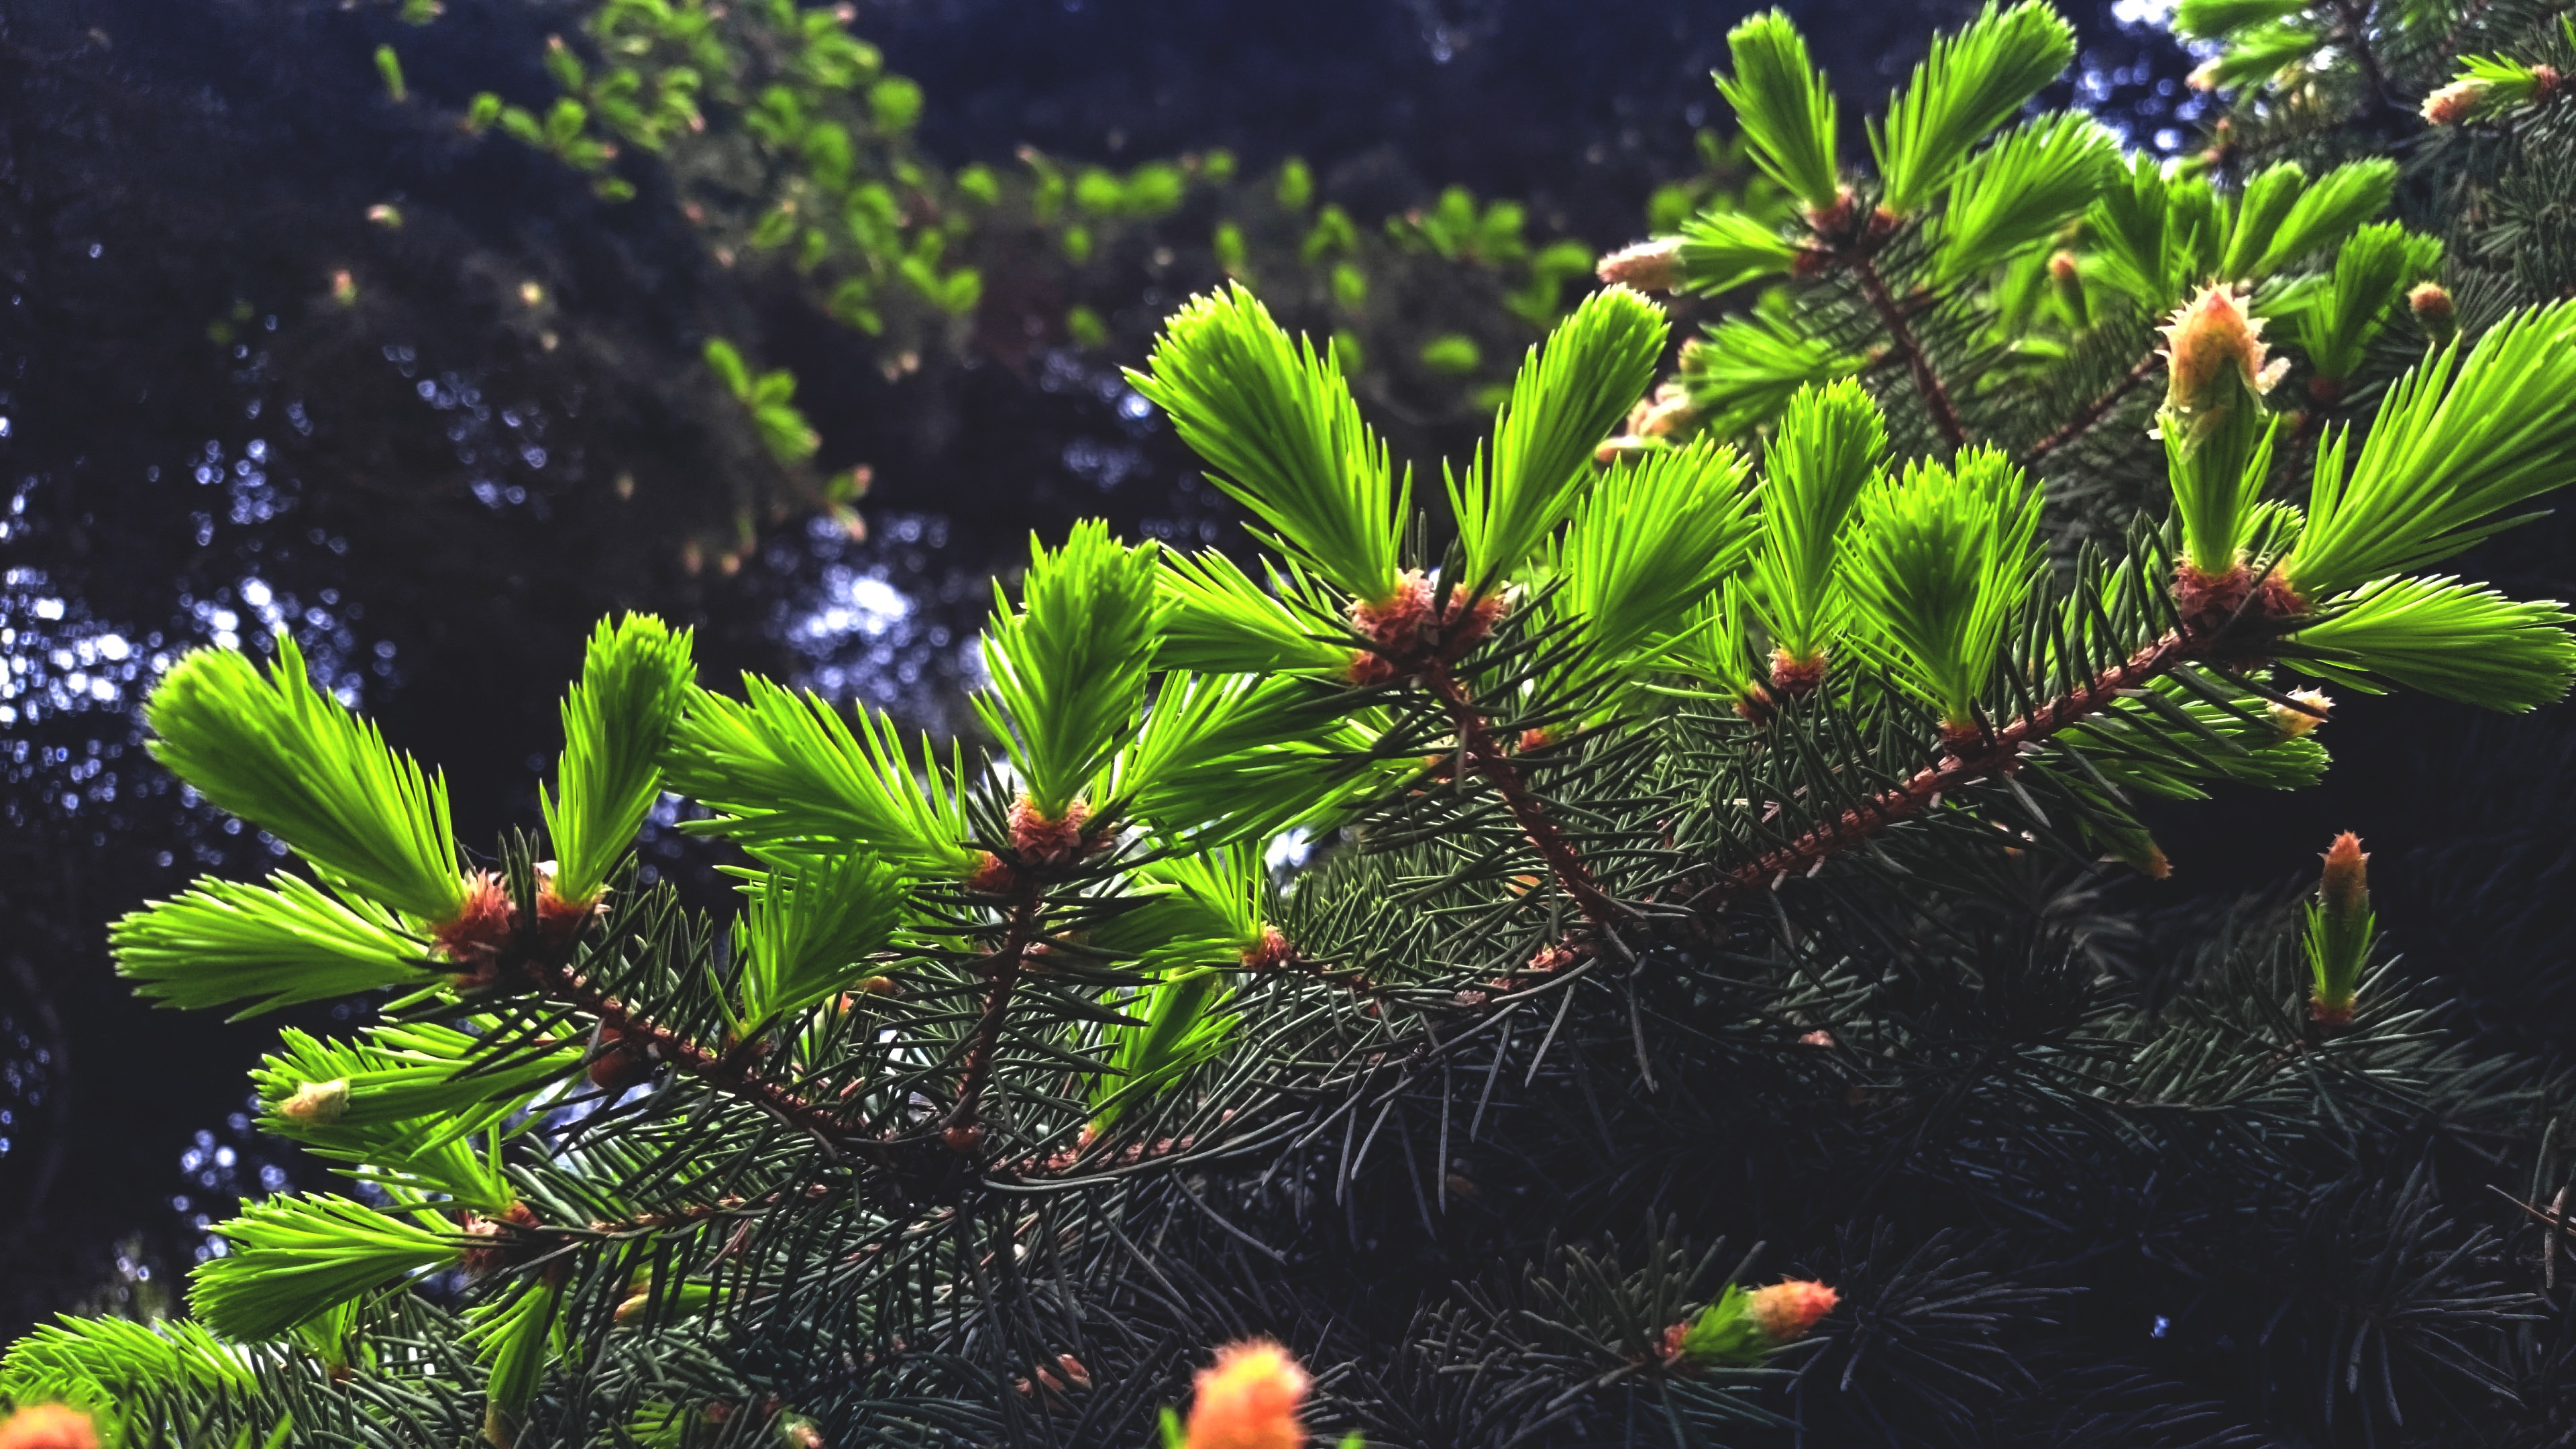
tree, forest, branch, plant, leaf, flower, jungle, evergreen, botany, garden, fir, flora, conifer, spruce, vegetation, shrub, rainforest, habitat, tropics, ecosystem, woody plant, land plant, arecales